Montjean, Charente

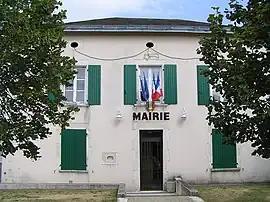
Town hall

Montjean is a commune in the Charente department in southwestern France.